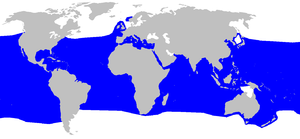
Le requin mako ou requin-taupe bleu est une espèce de requin de la famille des Lamnidae.